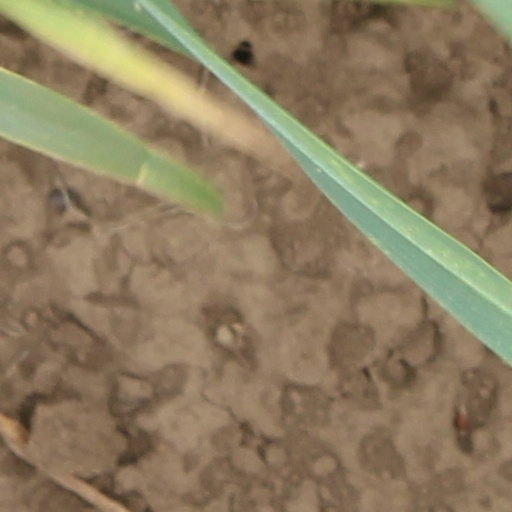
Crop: wheat